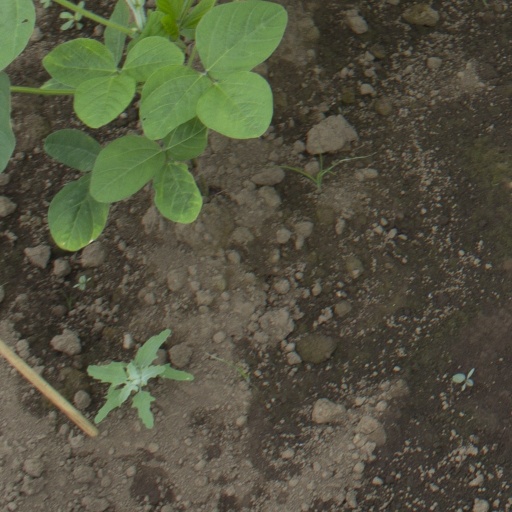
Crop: soybean